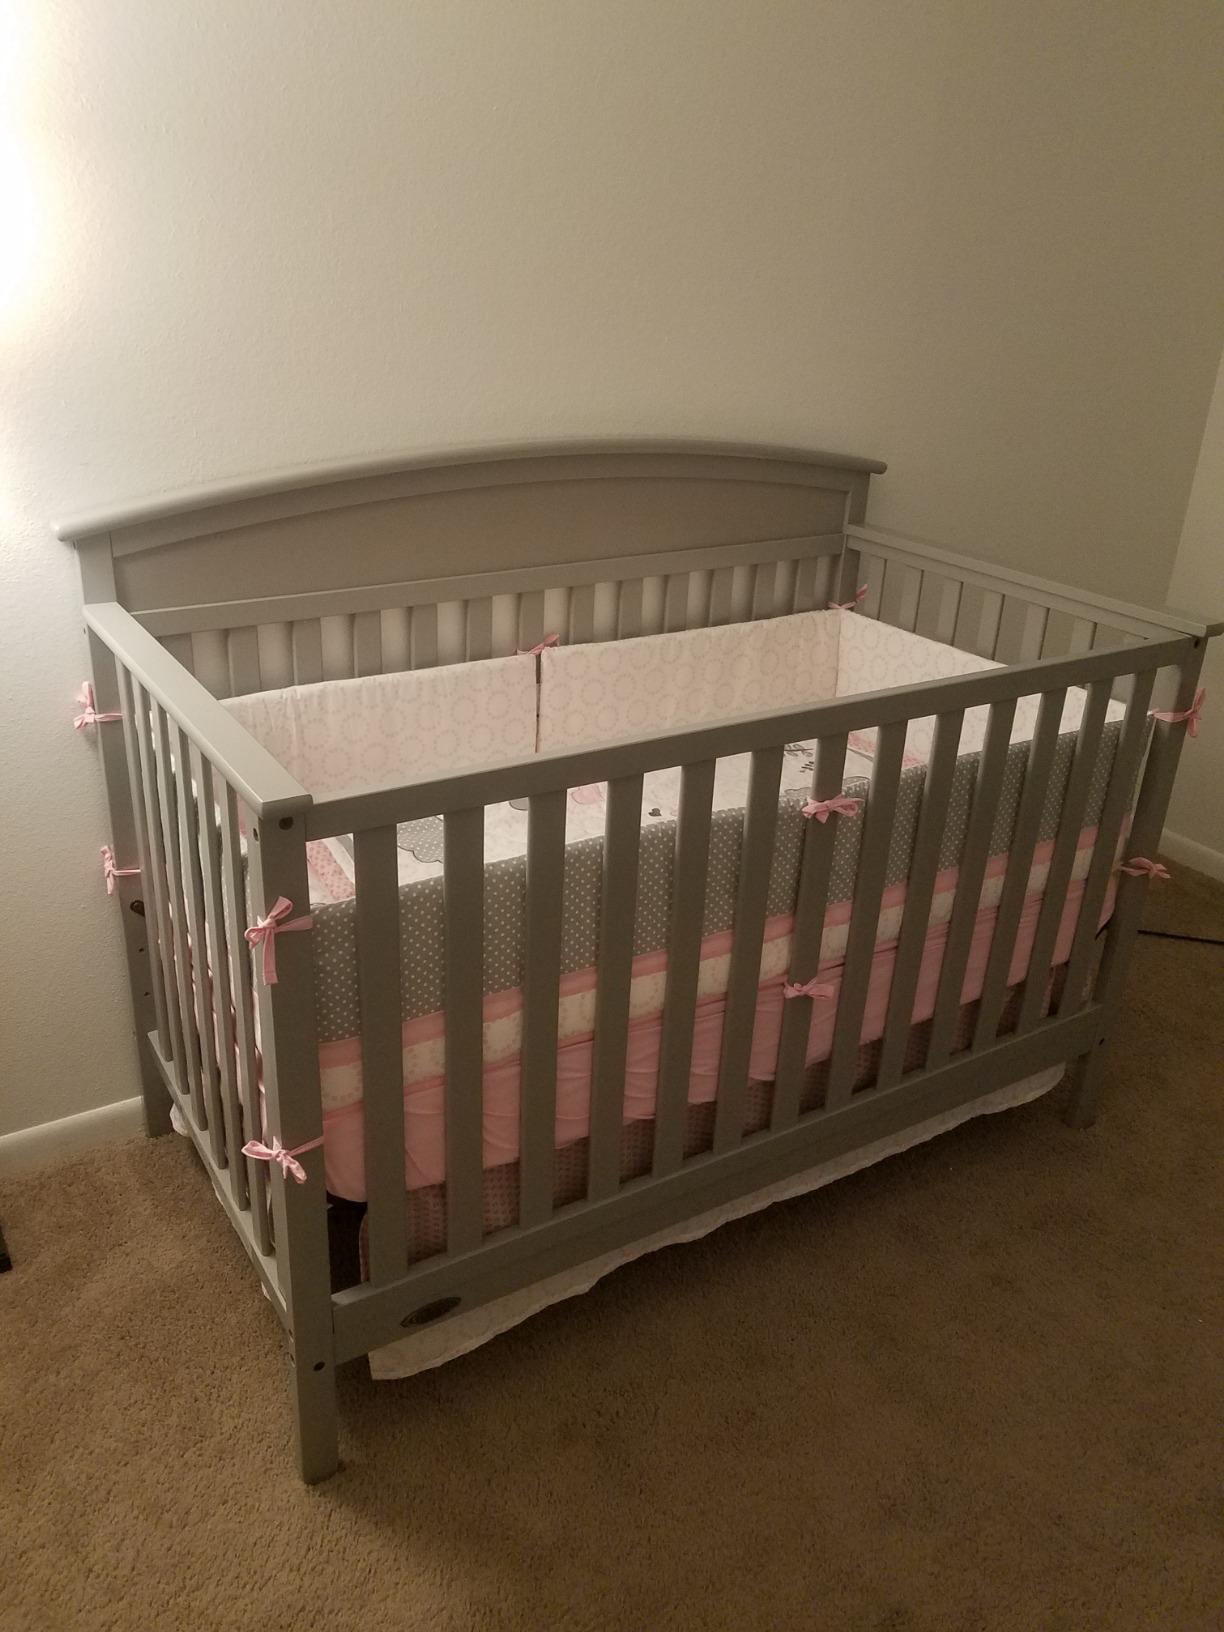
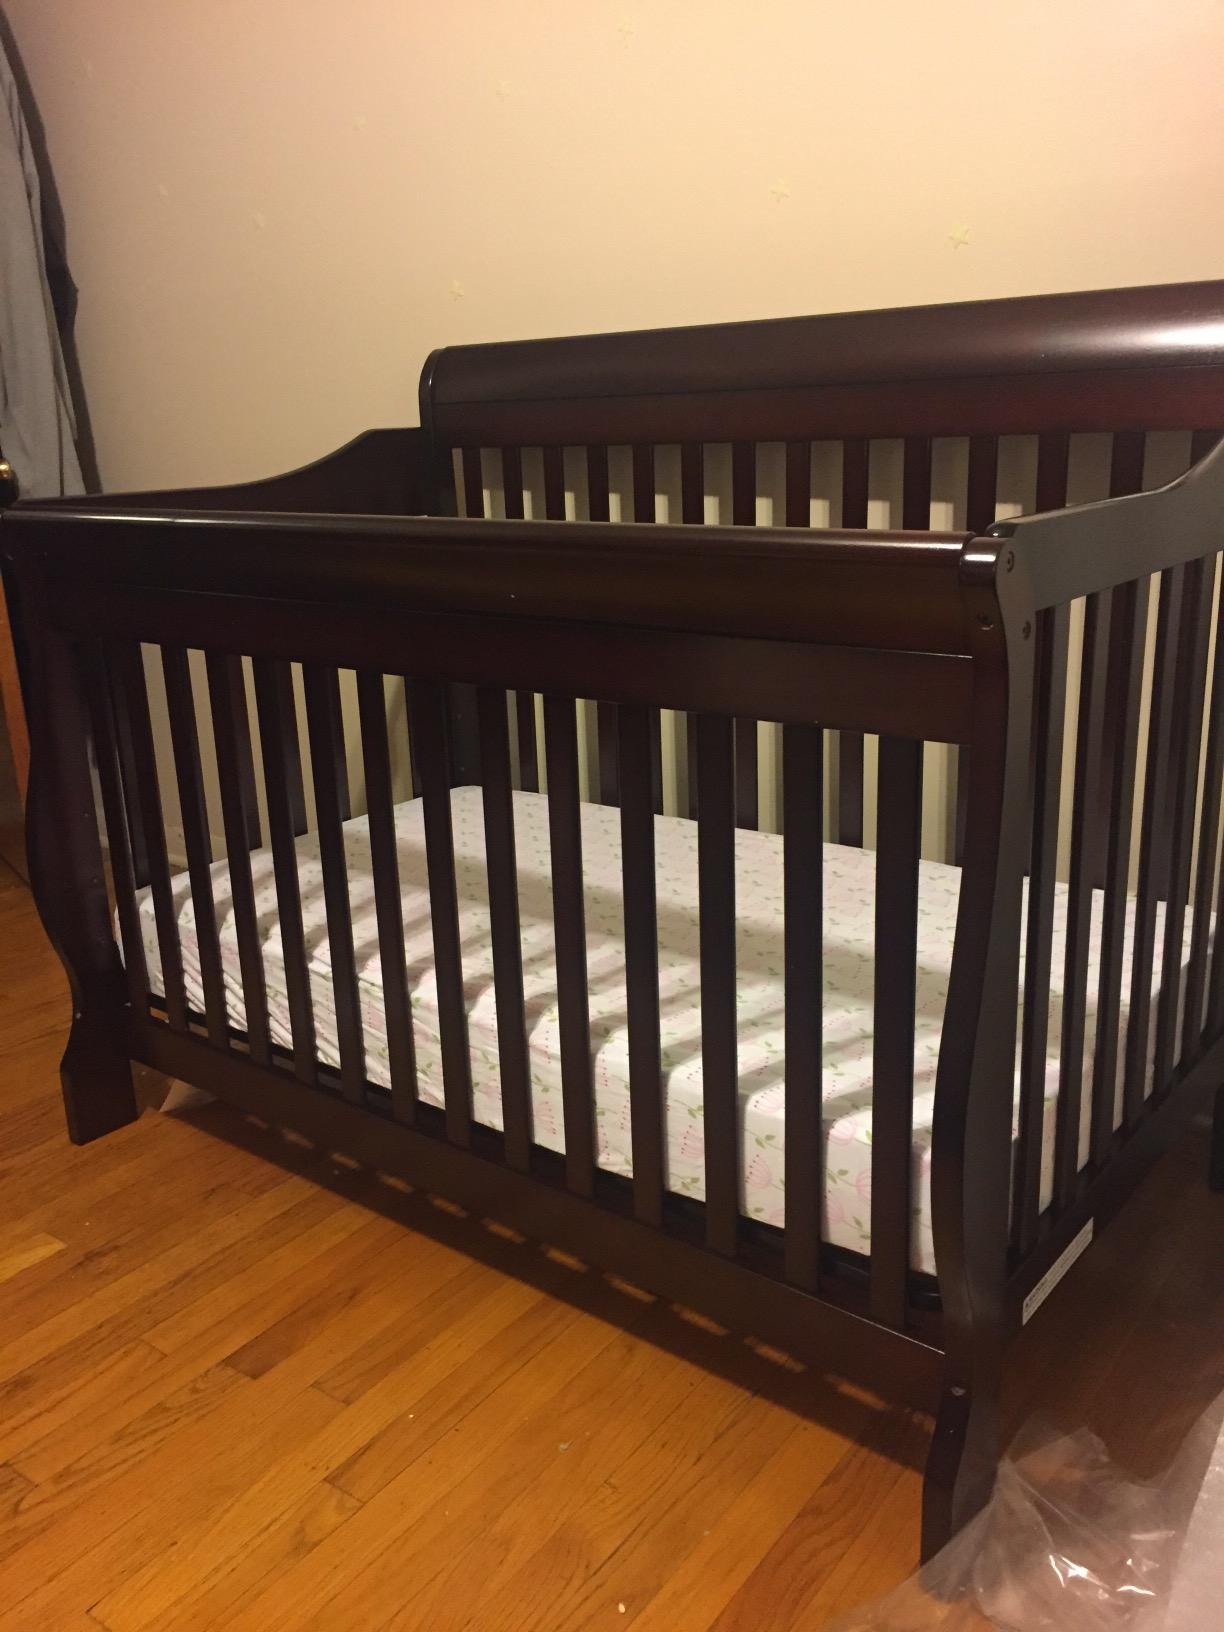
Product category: products_crib
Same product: no